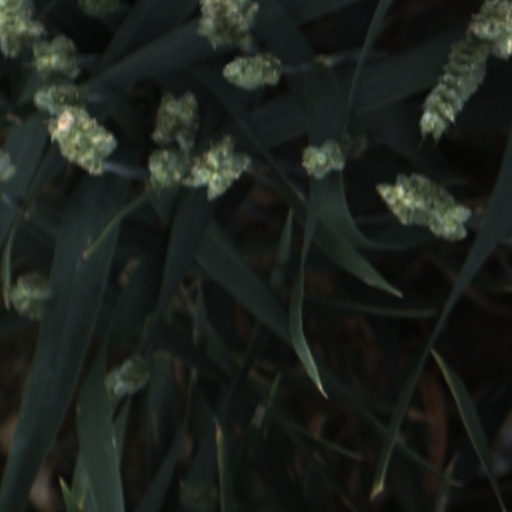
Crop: wheat